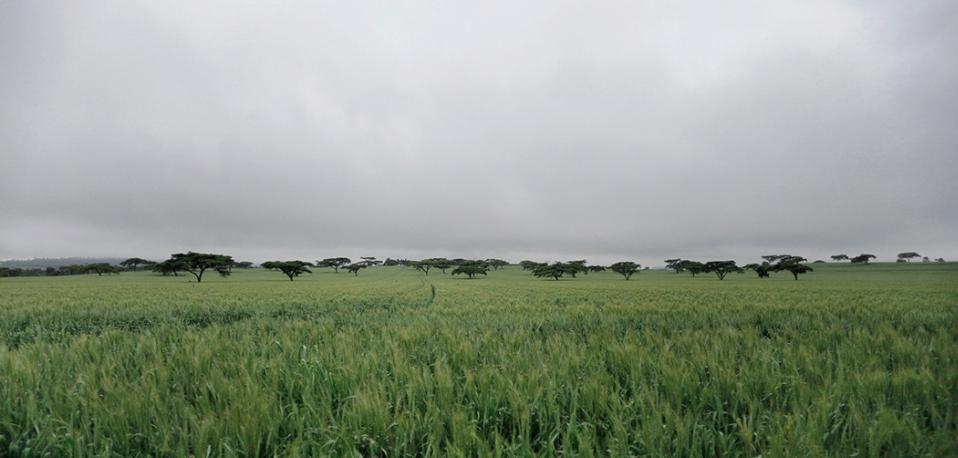
Eneo kubwa lenye nyasi ndefu za kijani kibichi, kwa mbali Kuna mstari wa miti  michache iliyotawanyika ikiwa imesimama pekee yake kwenye uwanda huu. Eneo linaonekana kuwa jeupe labda mawingu au hali ya hewa ya ukungu, kwa ujumla  ni madhari yenye nafasi kubwa na ikionyesha  uzuri wa asili.